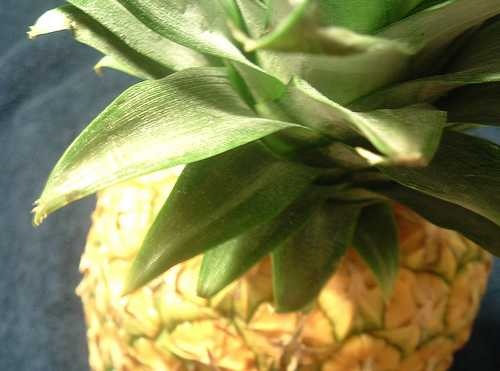
Label: Pineapple